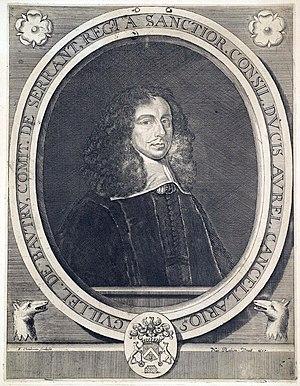
Cet article présente la liste des membres de l'Académie française, rangée par ordre chronologique de leur élection à chaque fauteuil. Cette liste est précédée d'une liste réduite portant uniquement sur les membres actuels et présentée successivement selon quatre modes de rangement : par ordre alphabétique, par numéro de fauteuil, par date d'élection et par date de naissance.